Tove Jansson

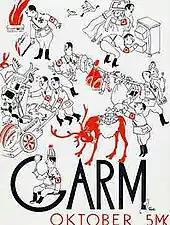
Cover of "Garm" magazine, October 1944, lampooning Adolf Hitler as "self-important and comic"

Tove Jansson worked as an illustrator and cartoonist for the Swedish-language satirical magazine "Garm" from 1929 to 1953, when the magazine ceased production. One of her political cartoons achieved a brief international fame: she drew Adolf Hitler as a crying baby in diapers, surrounded by Neville Chamberlain and other great European leaders, who tried to calm the baby down by giving it slices of cake – Austria, Poland, Czechoslovakia, etc. In the Second World War, during which Finland fought against the Soviet Union, part of the time cooperating with Nazi Germany, her cover illustrations for "Garm" lampooned both Hitler and Joseph Stalin: in one, Stalin draws his sword from his impressively long scabbard, only to find it absurdly short; in another, multiple Hitlers ransack a house, carrying away food and artworks. In "The Spectator"s view, Jansson made both "Hitler and Stalin appear as preposterous little figures, self-important and comic".